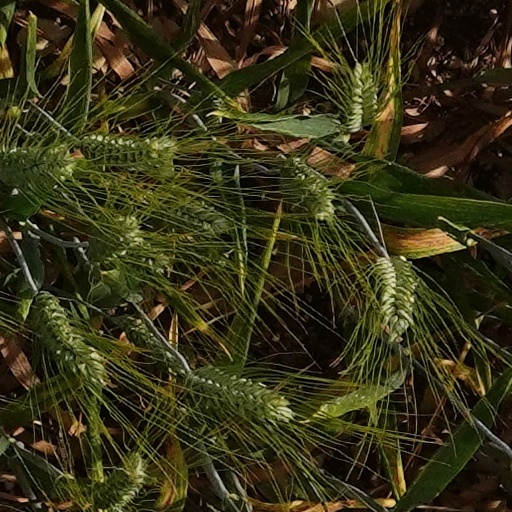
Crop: wheat